Yoshiko Sakakibara

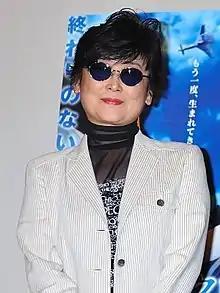

In 1981, Yoshiko made her voice acting debut as Flore in "Six God Combination Godmars".